Amir Khan (boxer)

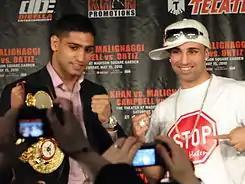
Khan (left) and Malignaggi at the press conference on 17 March 2010.

He made his professional debut against David Bailey in July 2005. The fight drew an audience of 4.4million viewers, which was ITV's best Saturday night viewing figures of the month. By 2006, his fights were averaging between 6million and 7million viewers on ITV.